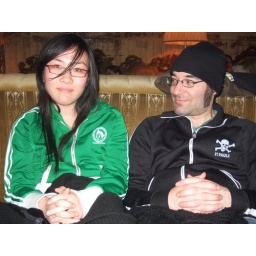
Even God doens't know what;s going on in that black wool hat of his